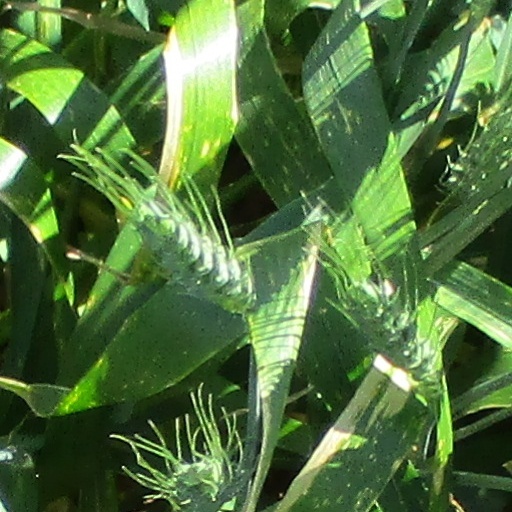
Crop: wheat